Marsupilami

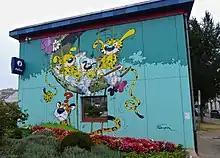
A wall painting in Brussels, Belgium, depicting the Marsupilami family from "Le nid des Marsupilamis"

The appellation "The Marsupilami" originally referred to the individual captured and then adopted by Spirou and Fantasio, which they never bothered to name because he was the only known specimen. The "Spirou & Fantasio" album "Le nid des Marsupilamis" introduces more marsupilami characters, none of whom are in captivity; the album is mostly concerned with a documentary-within-the-comic about the life of a family of marsupilamis living in the wild in Palombia. The later spin-off series "Marsupilami", drawn by Batem, stars this family, and the title of the series, ""Marsupilami"", refers to the father in this family, who is also unnamed, and not to the pet Marsupilami owned by Spirou and Fantasio.